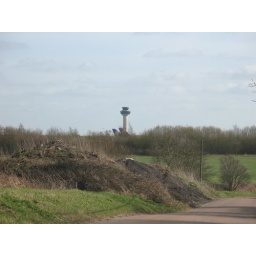
those are tails of airplanes across the field in front of beryls house